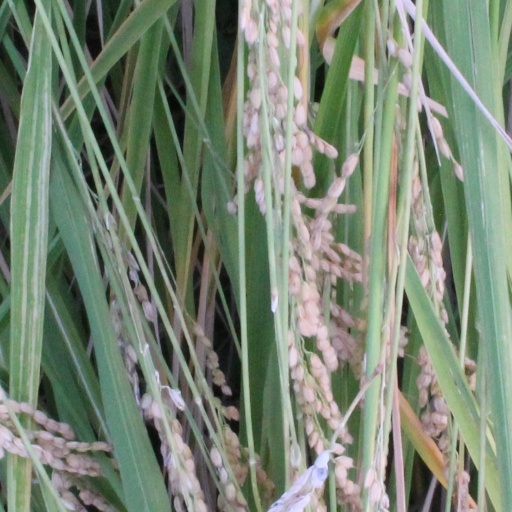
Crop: rice